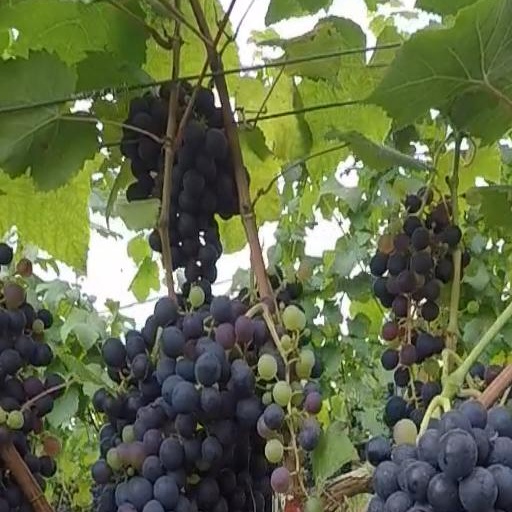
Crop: grape